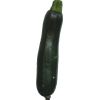
Label: dark_zucchini